Joseph James Ettor

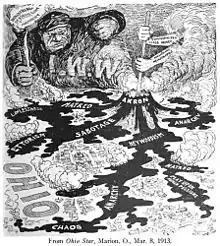
Employers feared "Ettorism". This 1913 anti-union cartoon from "The American Employer" depicts an IWW organizing drive as "a volcano of hate stirred into active eruption at Akron, by alien hands, which pour into the crater the disturbing acids and alkalis of greed, class hatred and anarchy. From the mouth of the pit rise poisonous clouds of suspicion, malice and envy to pollute the air, while from the cracked and breaking sides of the groaning mountain flow streams of lava of murder, anarchy and destruction, threatening to engulf in their path the fair cities and fertile farms of Ohio."

In 1908, Ettor was named to the governing General Executive Board of the IWW, remaining in that capacity until 1914.